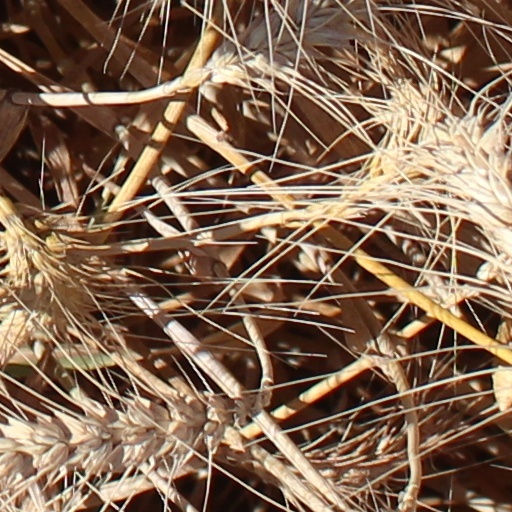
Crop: wheat